José Javier Esparza Torres

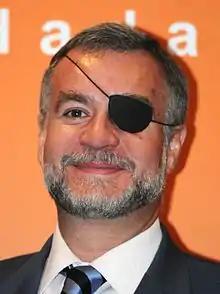
Esparza in 2009

He collaborated in "Punto y Coma", a journal promoted by Jorge Verstrynge dedicated to the dissemination of "Nouvelle Droite" ideas in Spain along with other authors such as Fernando Sánchez Dragó and Javier Sadaba. Likewise, he also was a promoter of "Hespérides", another journal linked to the "Nouvelle Droite" and Alain de Benoist (although Esparza avoided the pagan or antichristian facet of the movement), and the so-called metapolitical "Proyecto Cultural Aurora". He also participated in "La Razón Española", a francoist journal.